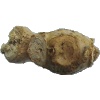
Label: Ginger Root 1